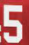
Number: 5